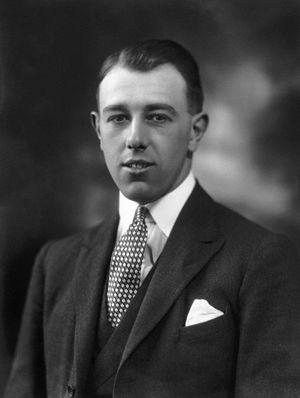
David Ludovic George Hopetoun Carnegie, 11e comte de Northesk, né le 24 septembre 1901 et mort en novembre 1963, est un parlementaire écossais et un skeletoneur britannique. Il a obtenu une médaille de bronze aux Jeux olympiques d'hiver de 1928.